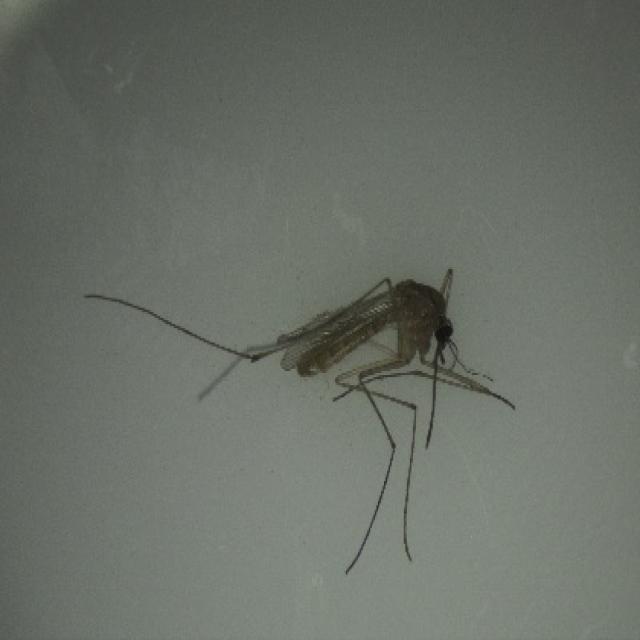
Species: culex_pipiens